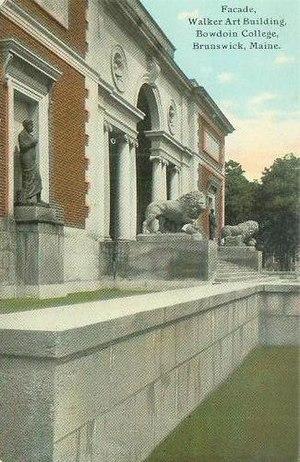
Cette liste, forcément incomplète puisqu'il n'existe pas de catalogue raisonné des œuvres de Braque, recense en priorité, parmi les pièces les plus importantes de l'artiste, celles qui sont exposées dans des musées. Ou bien, dans le cas de collections particulières, celles qui sont le plus souvent prêtées et qui apparaissent dans les rétrospectives. Les œuvres de Georges Braque se composent principalement de tableaux, catégorie dans laquelle se trouvent les papiers collés, qui sont des compositions, à ne pas à confondre avec des collages. L'artiste a aussi réalisé des livres d'artistes, des lithographies, des eaux-fortes, des sculptures, des tapisseries et des bijoux.